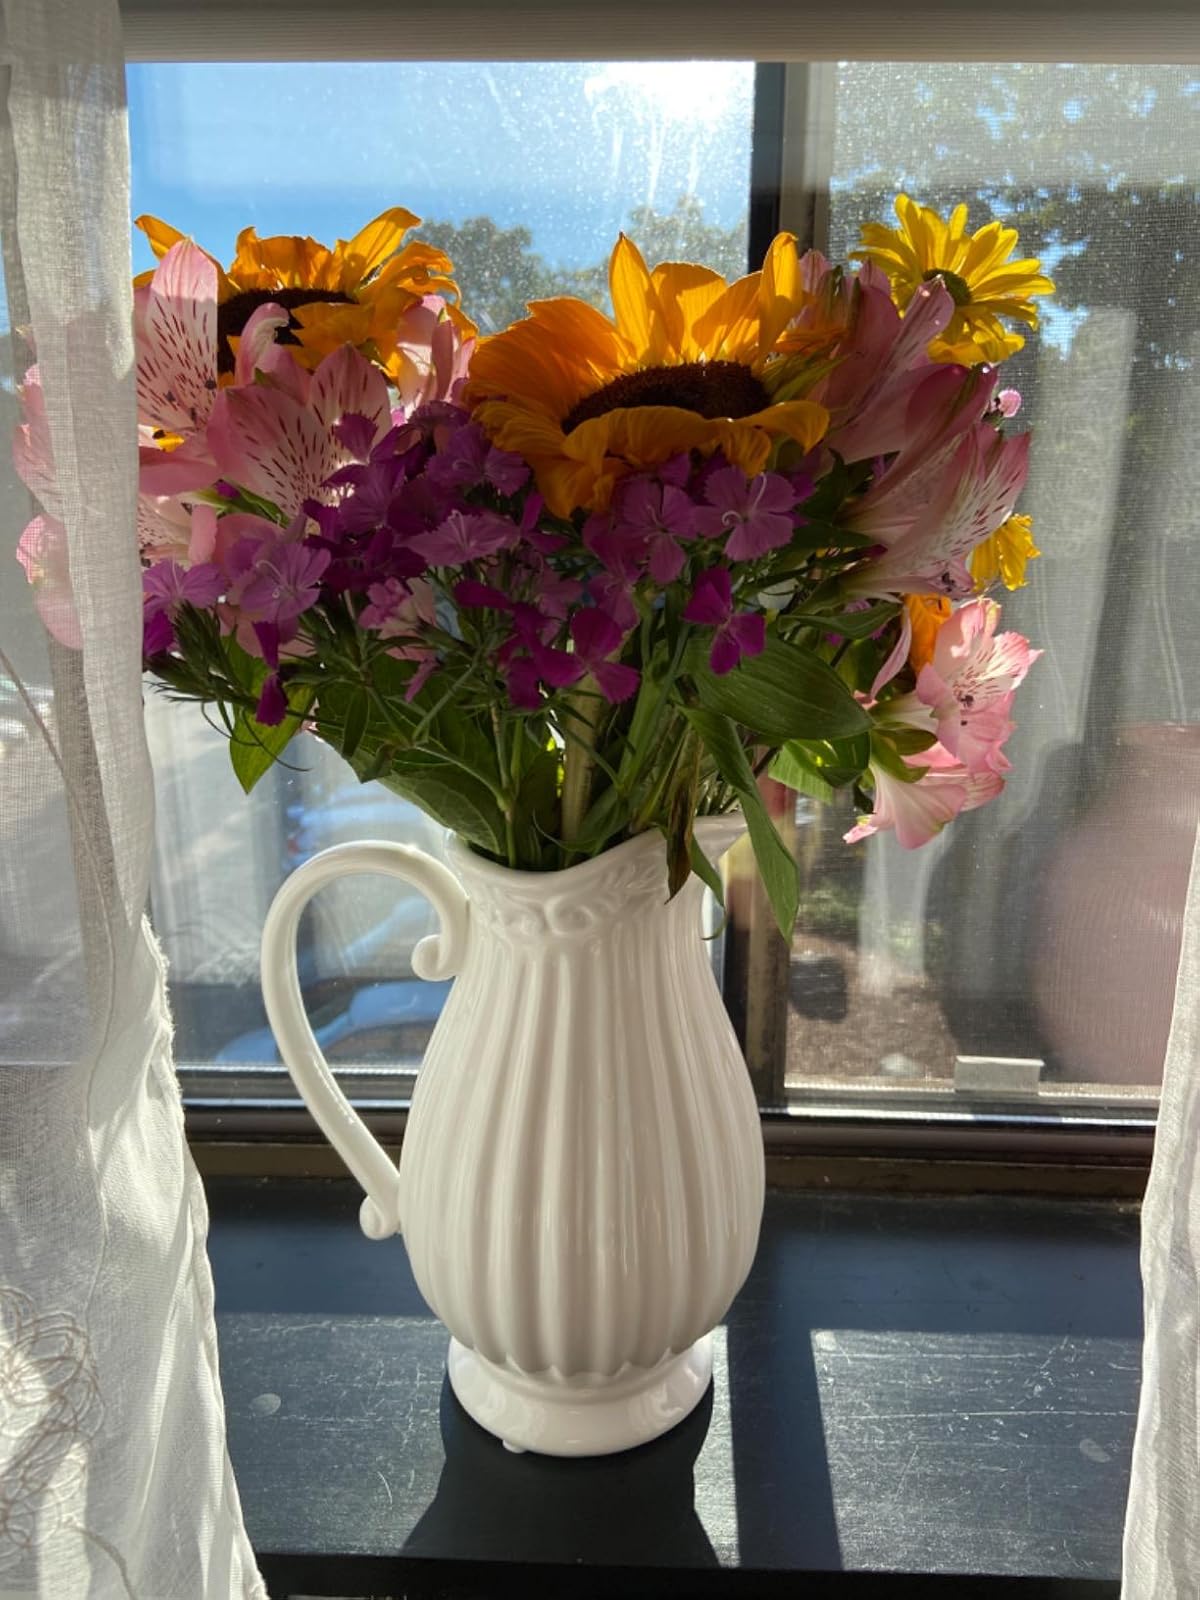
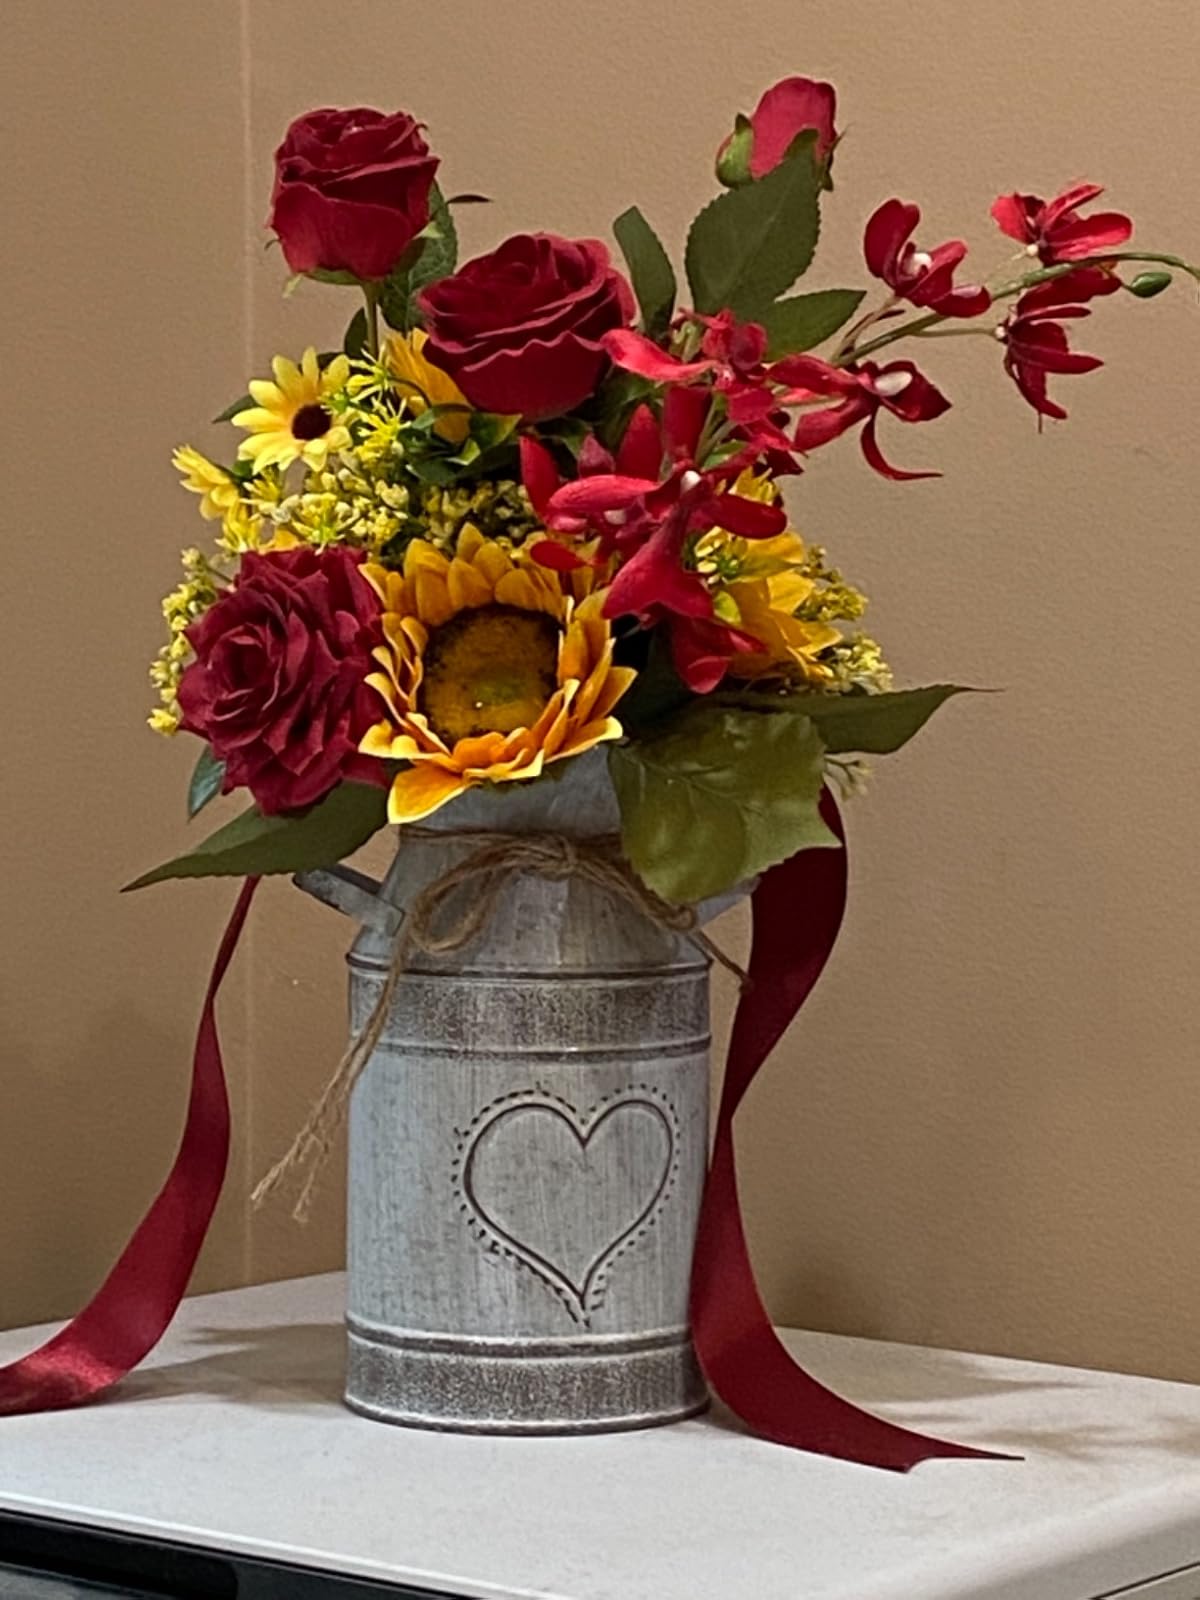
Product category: vase
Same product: no